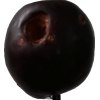
Label: plum